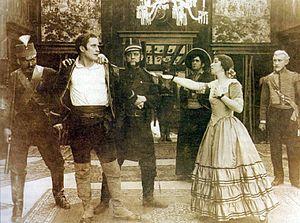
Walter Stradling — né en février 1875 à Plymouth, mort le 4 juillet 1918 à New York — est un directeur de la photographie américain d'origine anglaise.